Véritables Préludes flasques (pour un chien)

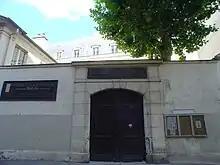
Schola Cantorum in Paris

The "Véritables Préludes flasques (pour un chien)" represents Satie's determination to reconcile his belated education at the Schola Cantorum in Paris under Vincent d'Indy (1905-1912) with his own natural sense of wit and fantasy. It was in fact his second attempt at creating a composition on a canine theme, an idea that had long obsessed him. In July 1912 Satie composed his piano suite "Préludes flasques (pour un chien)", but after it was rejected for publication by the Durand firm he informed his protégé Alexis Roland-Manuel that he was going to rewrite it from scratch. The three pieces of the new set were completed between August 12 and August 23, 1912. On September 13 Satie offered it to publisher E. Demets, who not only bought the work on the spot (for 50 francs) but asked for more. This modest triumph convinced Satie that he was on the right creative path at last. On November 23, 1912, he formally ended his studies with d'Indy. As Robert Orledge noted, "Once Satie could laugh at the Schola and himself he was back on course." The "Véritables Préludes flasques" were published the following month. Unlike Durand, Demets saw commercial potential in the amusing novelty of the "Préludes". The firm would publish 10 of Satie's humoristic piano suites over the next four years.